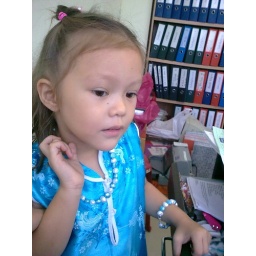
Mirabel in blue traditional Chinese dress